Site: brandenburg
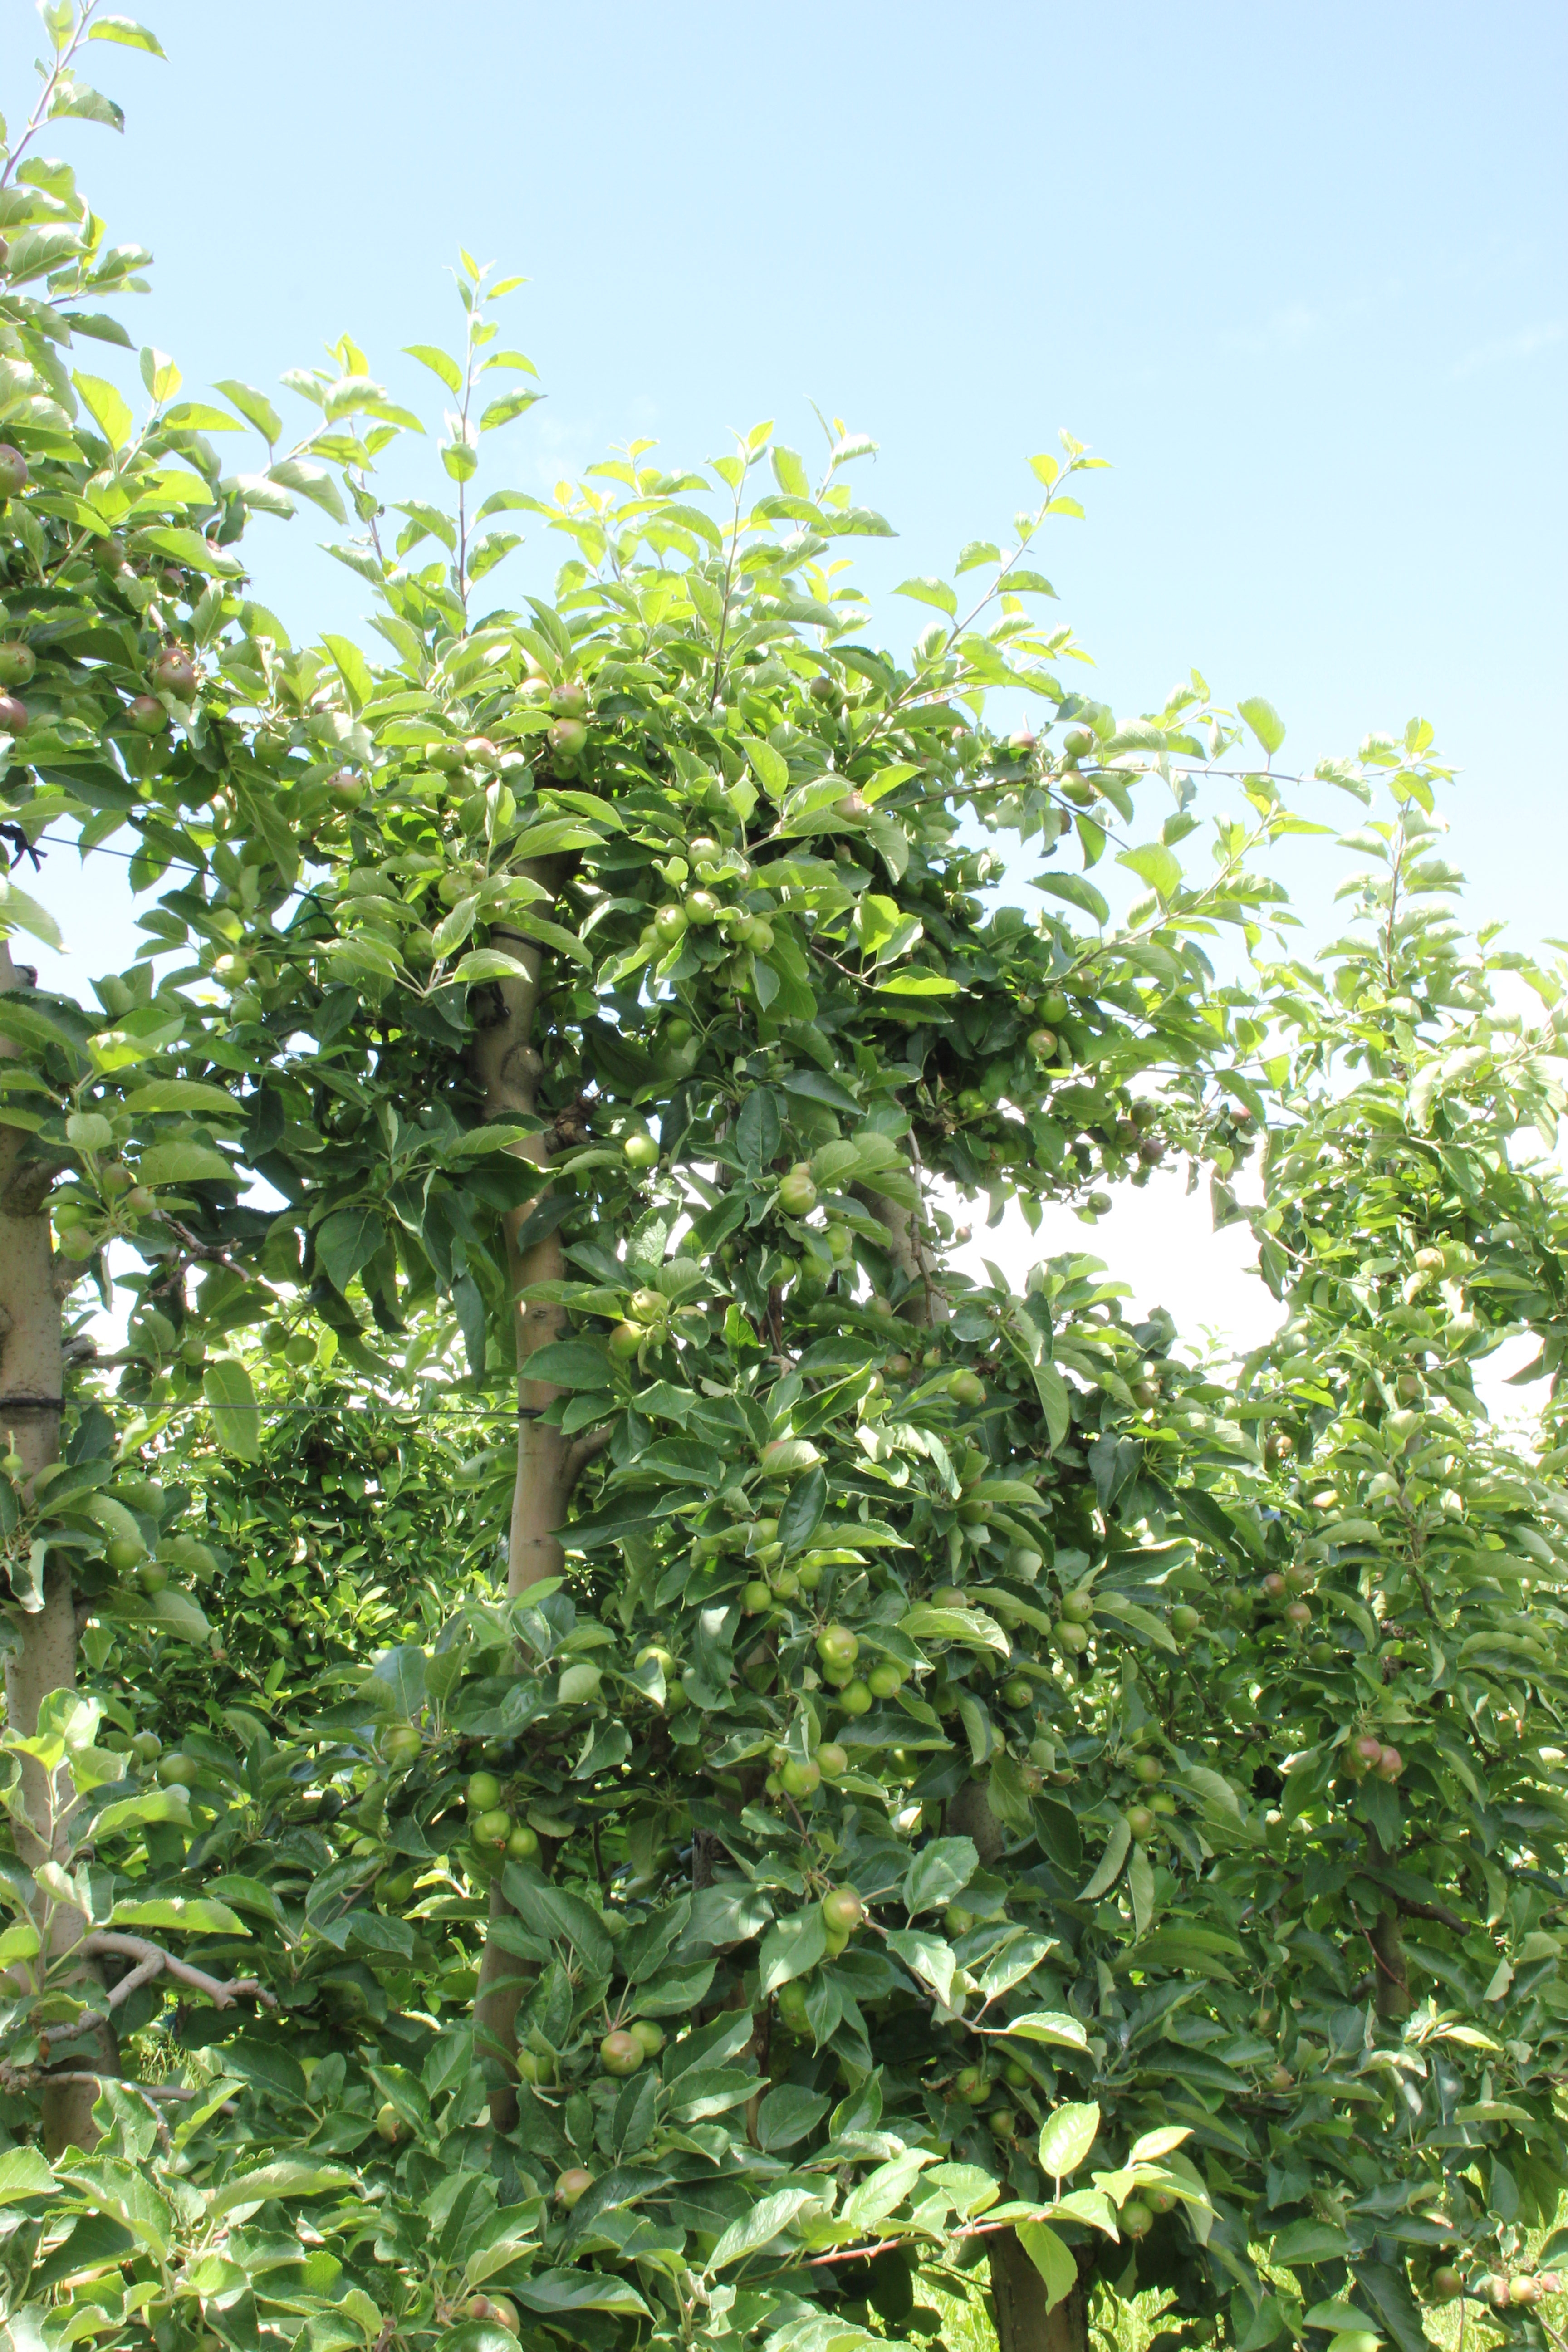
Growth stage (BBCH 73): Development of fruit